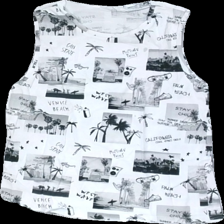
View: front
Type: Dress
Category: Ladies
Brand: Missing
Colors: White, Black
Material: 100% cotton
Pattern: Other
Cut: Regular
Season: Summer
Stains: Minor
Damage: slightly askew
Price range: <50
Recommended usage: Export